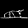
Label: Sandal